Aghione

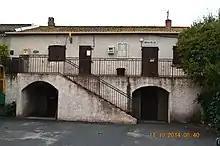
The Town Hall

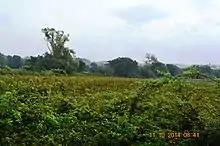
Aghione Landscape

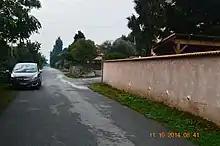
A street in Aghione

The commune of Aghione is predominantly agricultural. The hills are used for grazing goats, sheep, and pigs; while the plain is planted with vines and fruit trees (kiwifruit, Mandarins). There is no farm of significant size located in the commune. In particular the grapes are collected by neighbouring wineries - mainly by the Aleria cooperative.